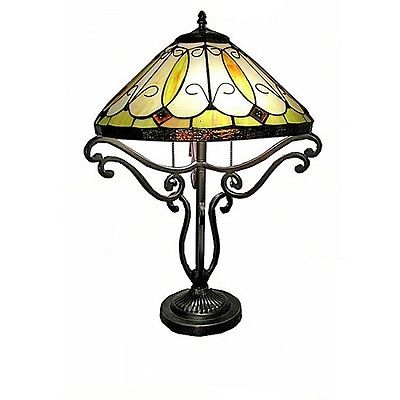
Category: lamp